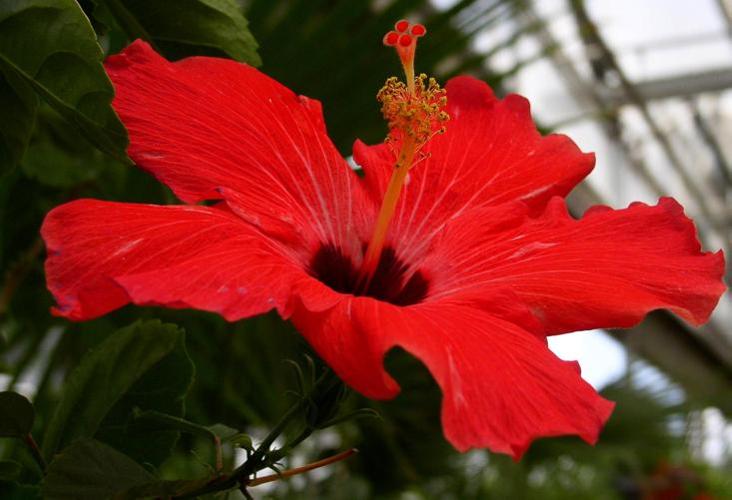
Label: hibiscus